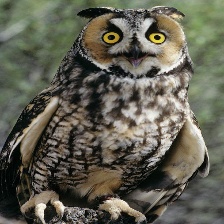
Species: LONG-EARED OWL
Scientific name: ASIO OTUS
ImageNet parent category: great_grey_owl